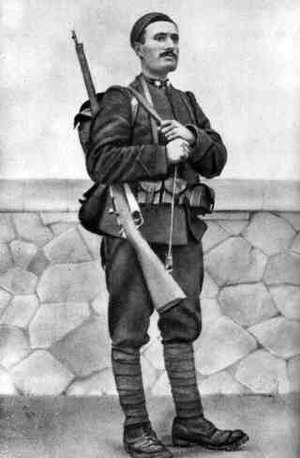
Benito Mussolini / 1. verdenskrig
Mussolini som soldat i 1917
Benito Amilcare Andrea Mussolini også kaldet Il Duce var en italiensk diktator og leder af det fascistiske parti.